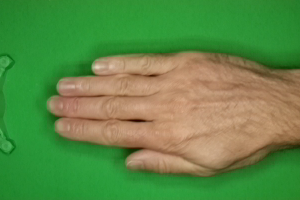
Label: paper